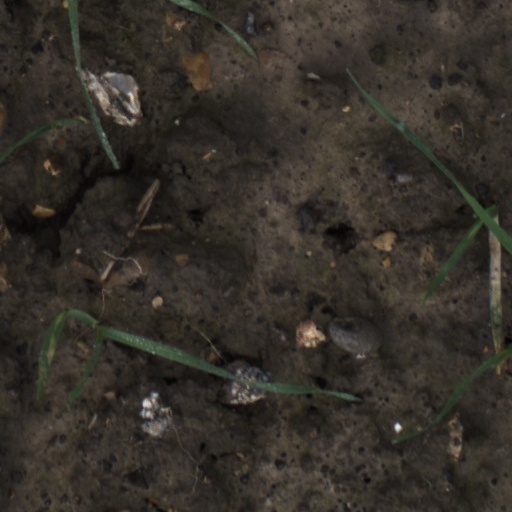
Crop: wheat